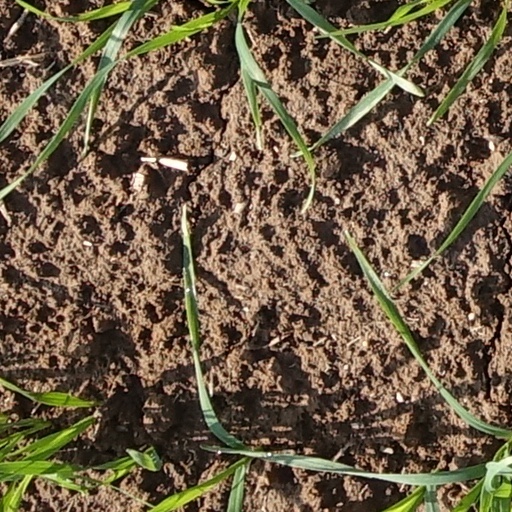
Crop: wheat